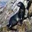
Label: seal